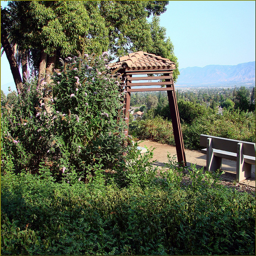
A wooden shelter and a stone bench sit atop a hill with a view.
A parky area with a stone bench and a wooden covered area.
a bench some bushes trees and a dirt path
A park bench sitting next to a covered awning.
A bush and tree heavy area with a pavilion and park bench.